Jordyn Huitema

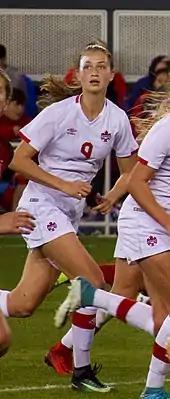
Huitema playing for Canada in 2017

Huitema made her first junior appearance for Canada with the national under-15 team on August 7, 2014, against Puerto Rico in a 5–0 victory at the CONCACAF Girls Under-15 Championship. The Canadians would go on to win the inaugural edition of the tournament in a penalty shoot-out, with Huitema scoring the winning shoot-out goal. She would go on to make 10 more appearances for the under-15 squad.